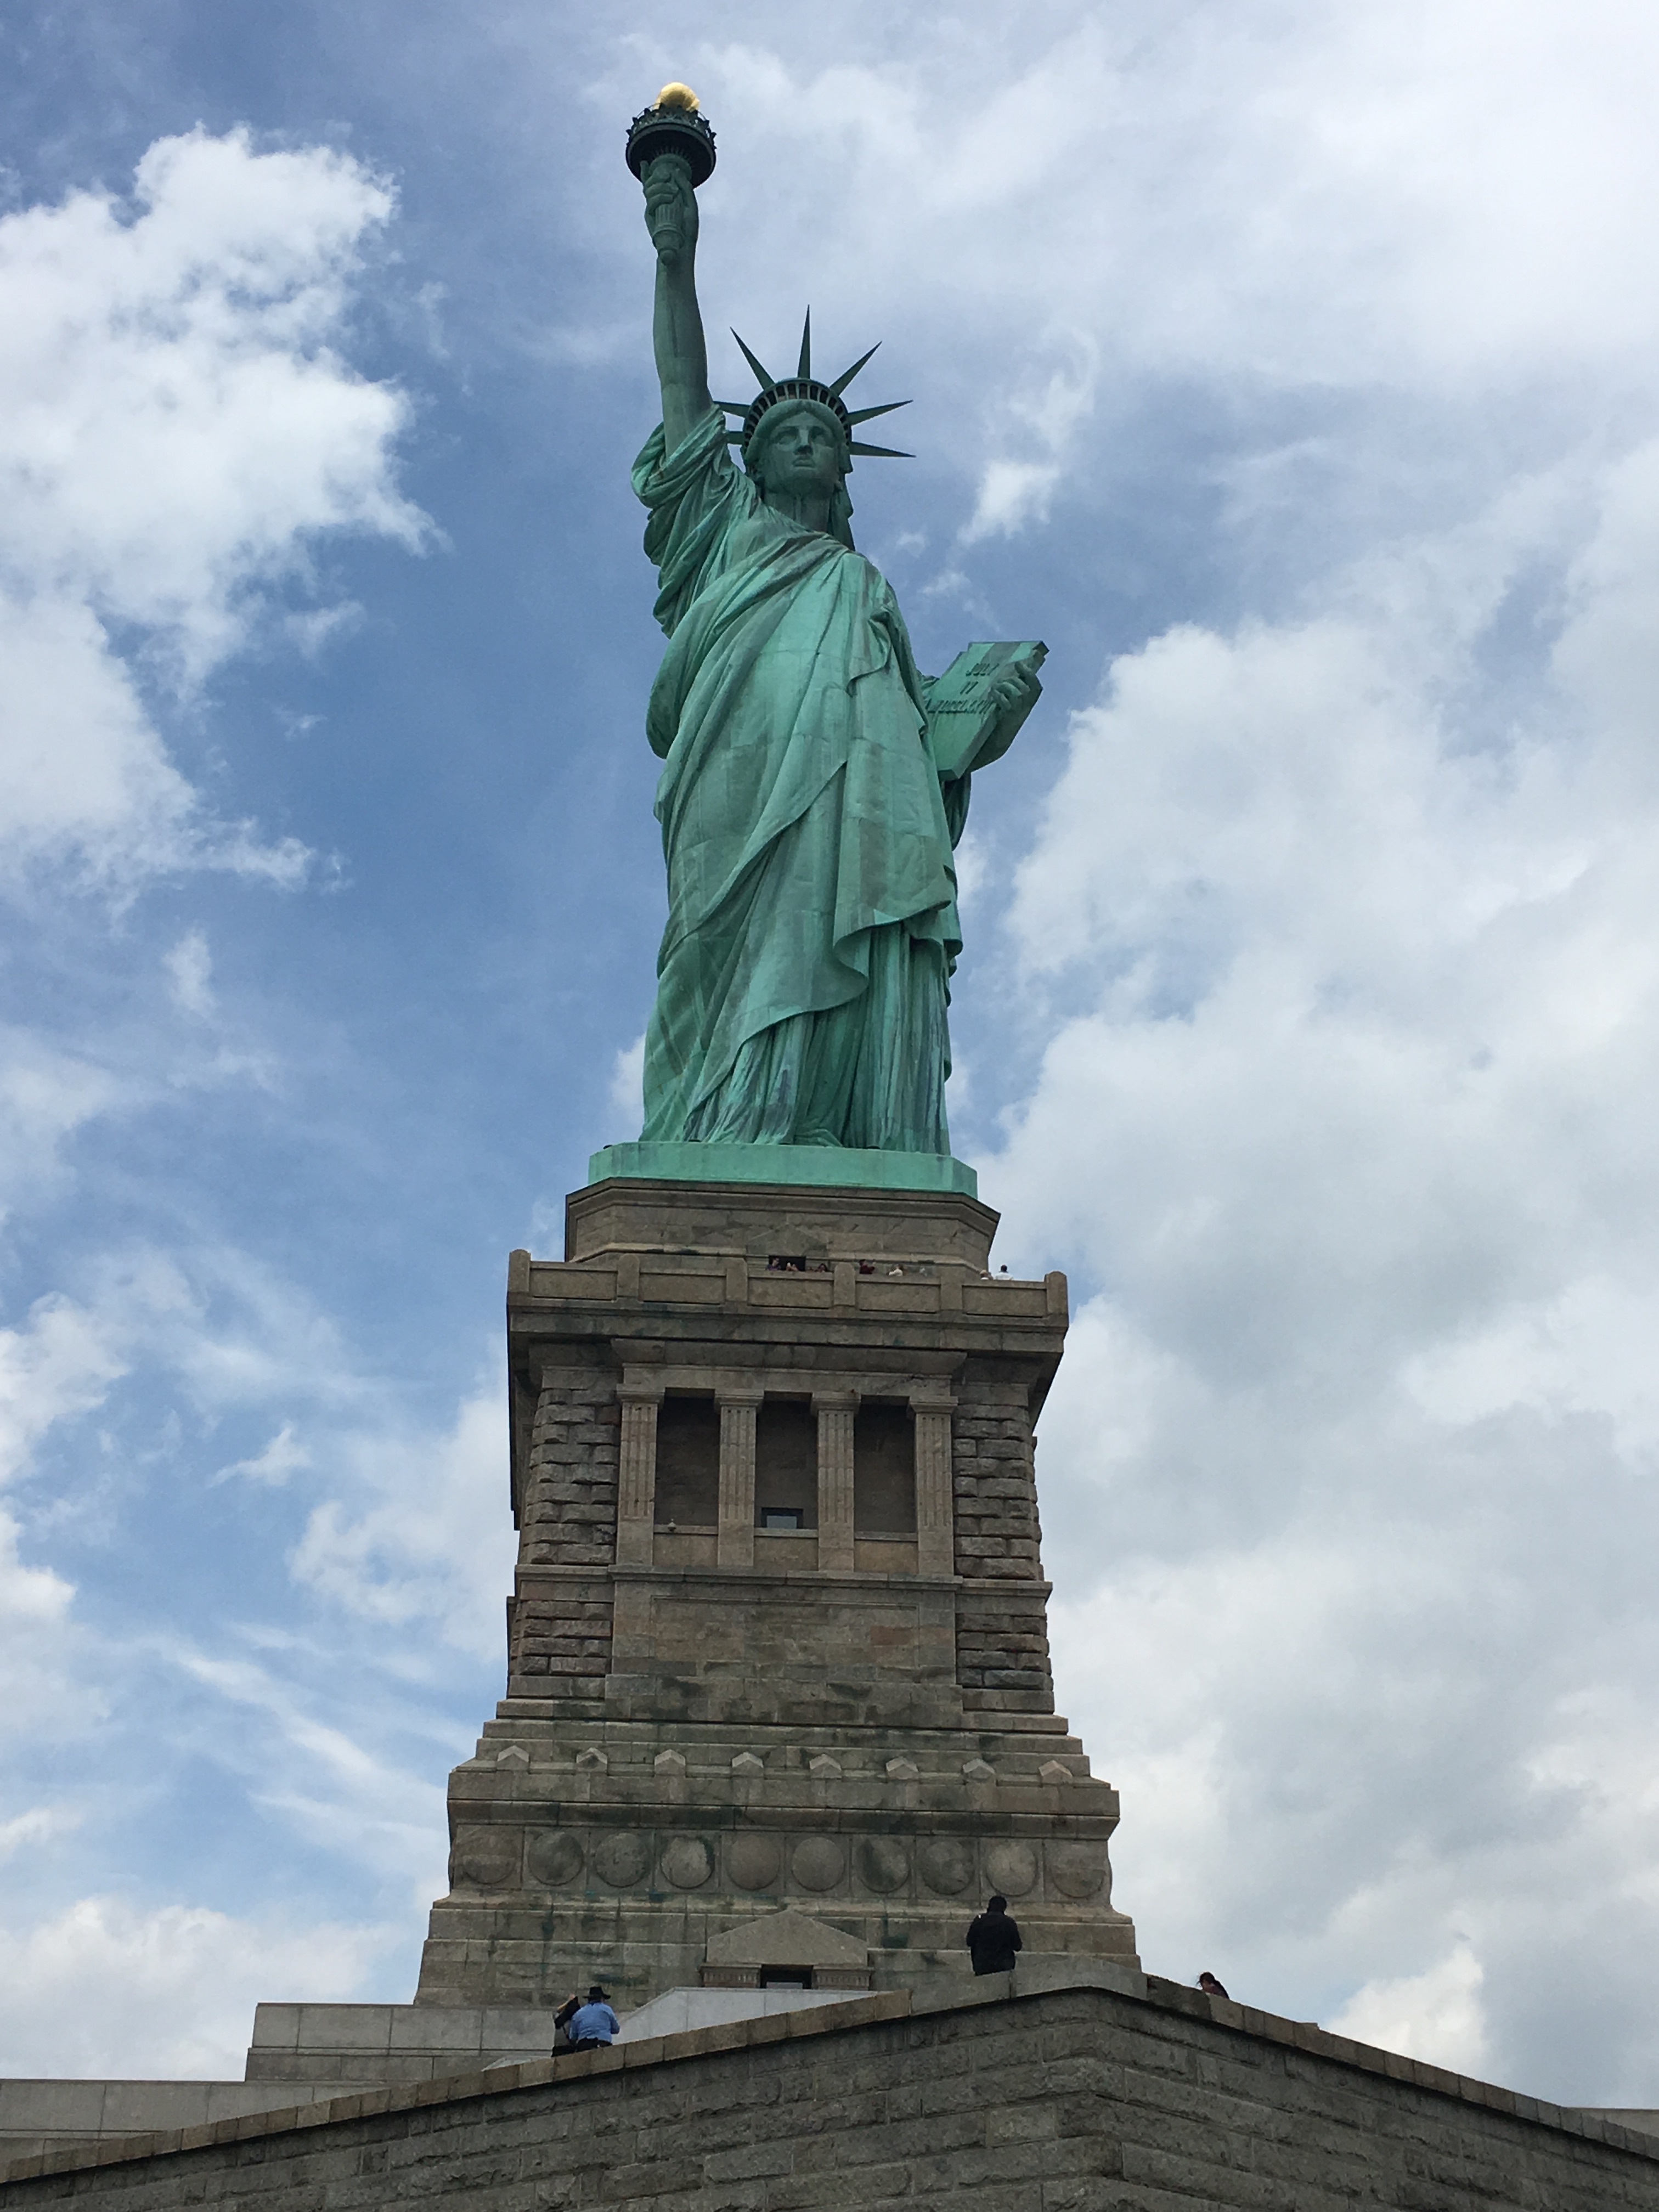
statue, landmark, monument, memorial, sculpture, ancient history, temple